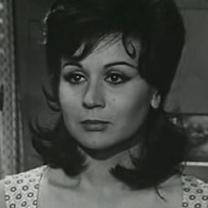
Age: 28